Samson Agonistes

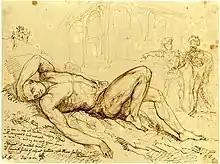
"Samson Agonistes", pen sketch by George Hayter, 1821

"Samson Agonistes" combines Greek tragedy with Hebrew Scripture, which alters both forms. Milton believed that the Bible was better in its classical forms than those written by the Greeks and Romans. In his introduction, Milton discusses Aristotle's definition of tragedy and sets out his own paraphrase of it to connect it to "Samson Agonistes":